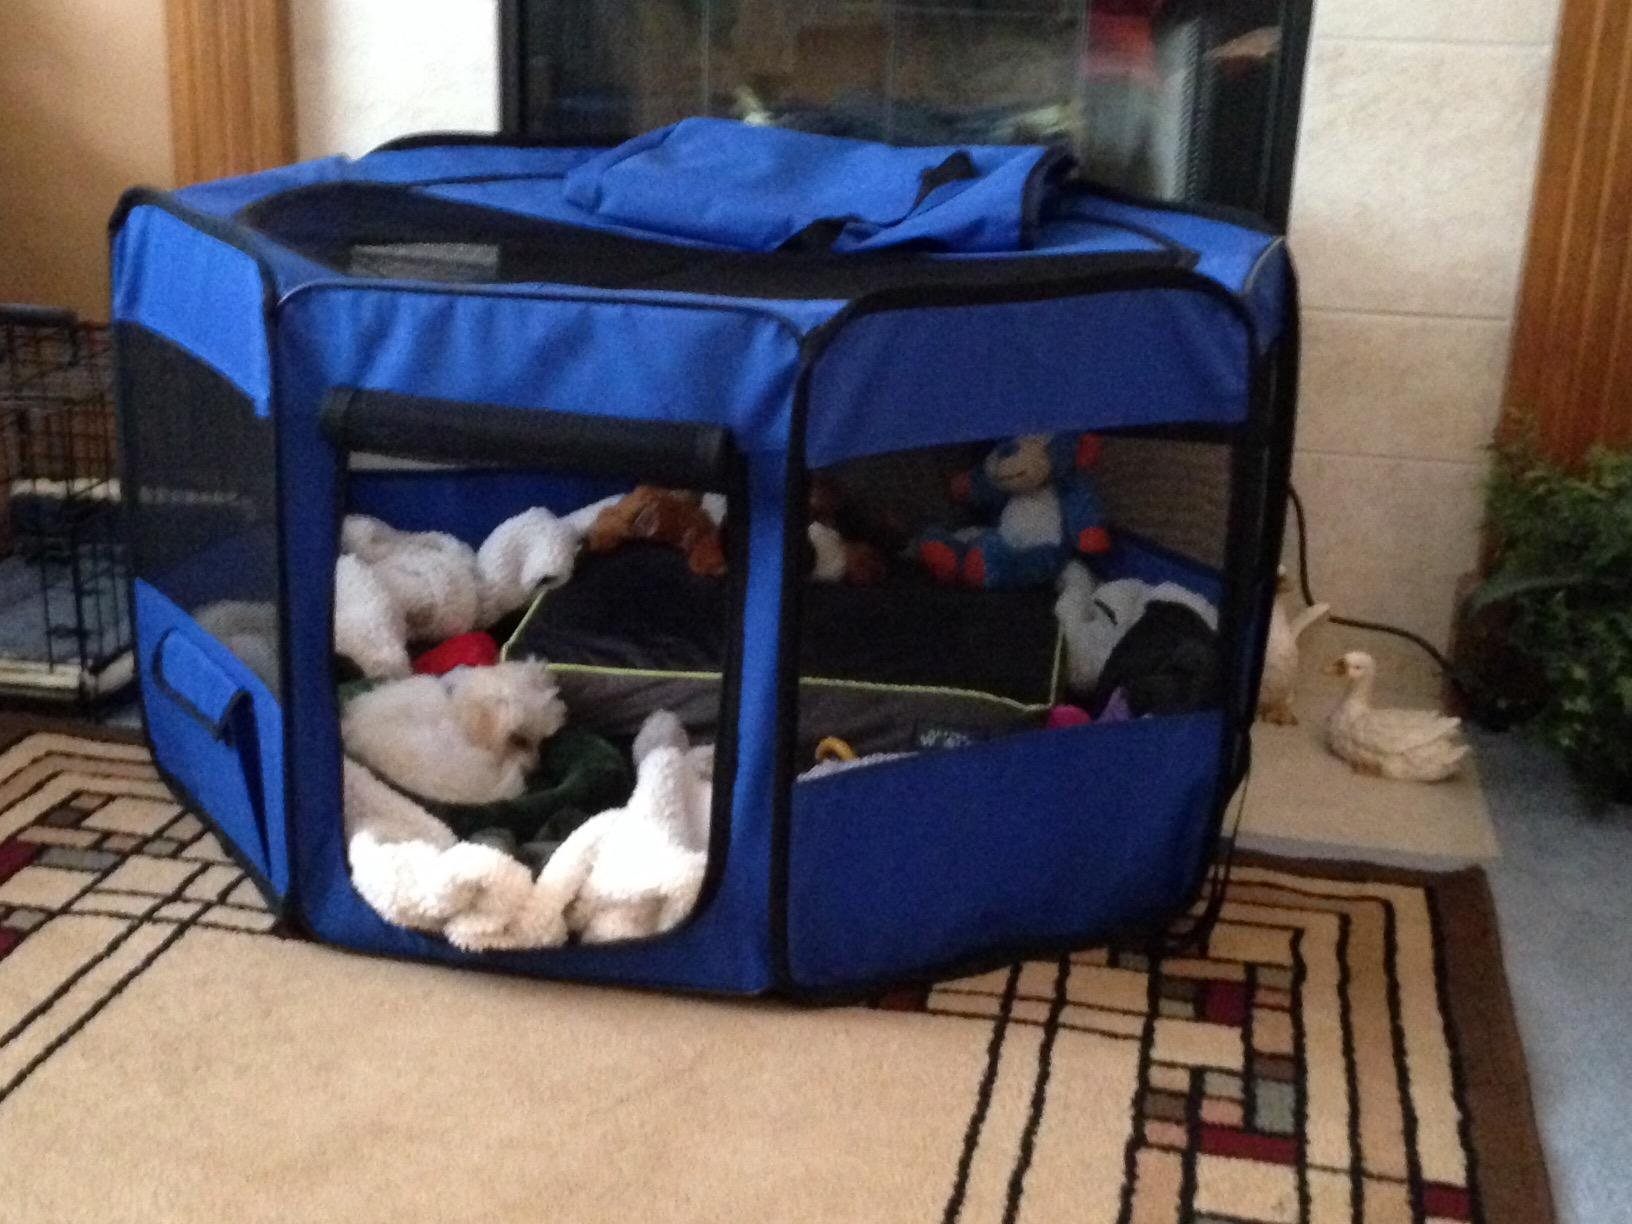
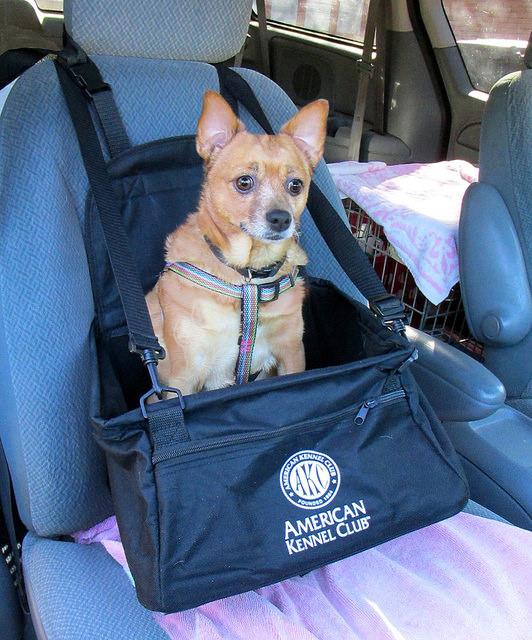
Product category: items_kennel
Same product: no